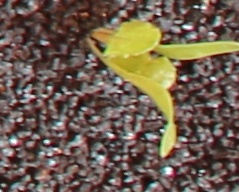
Label: Sugar beet